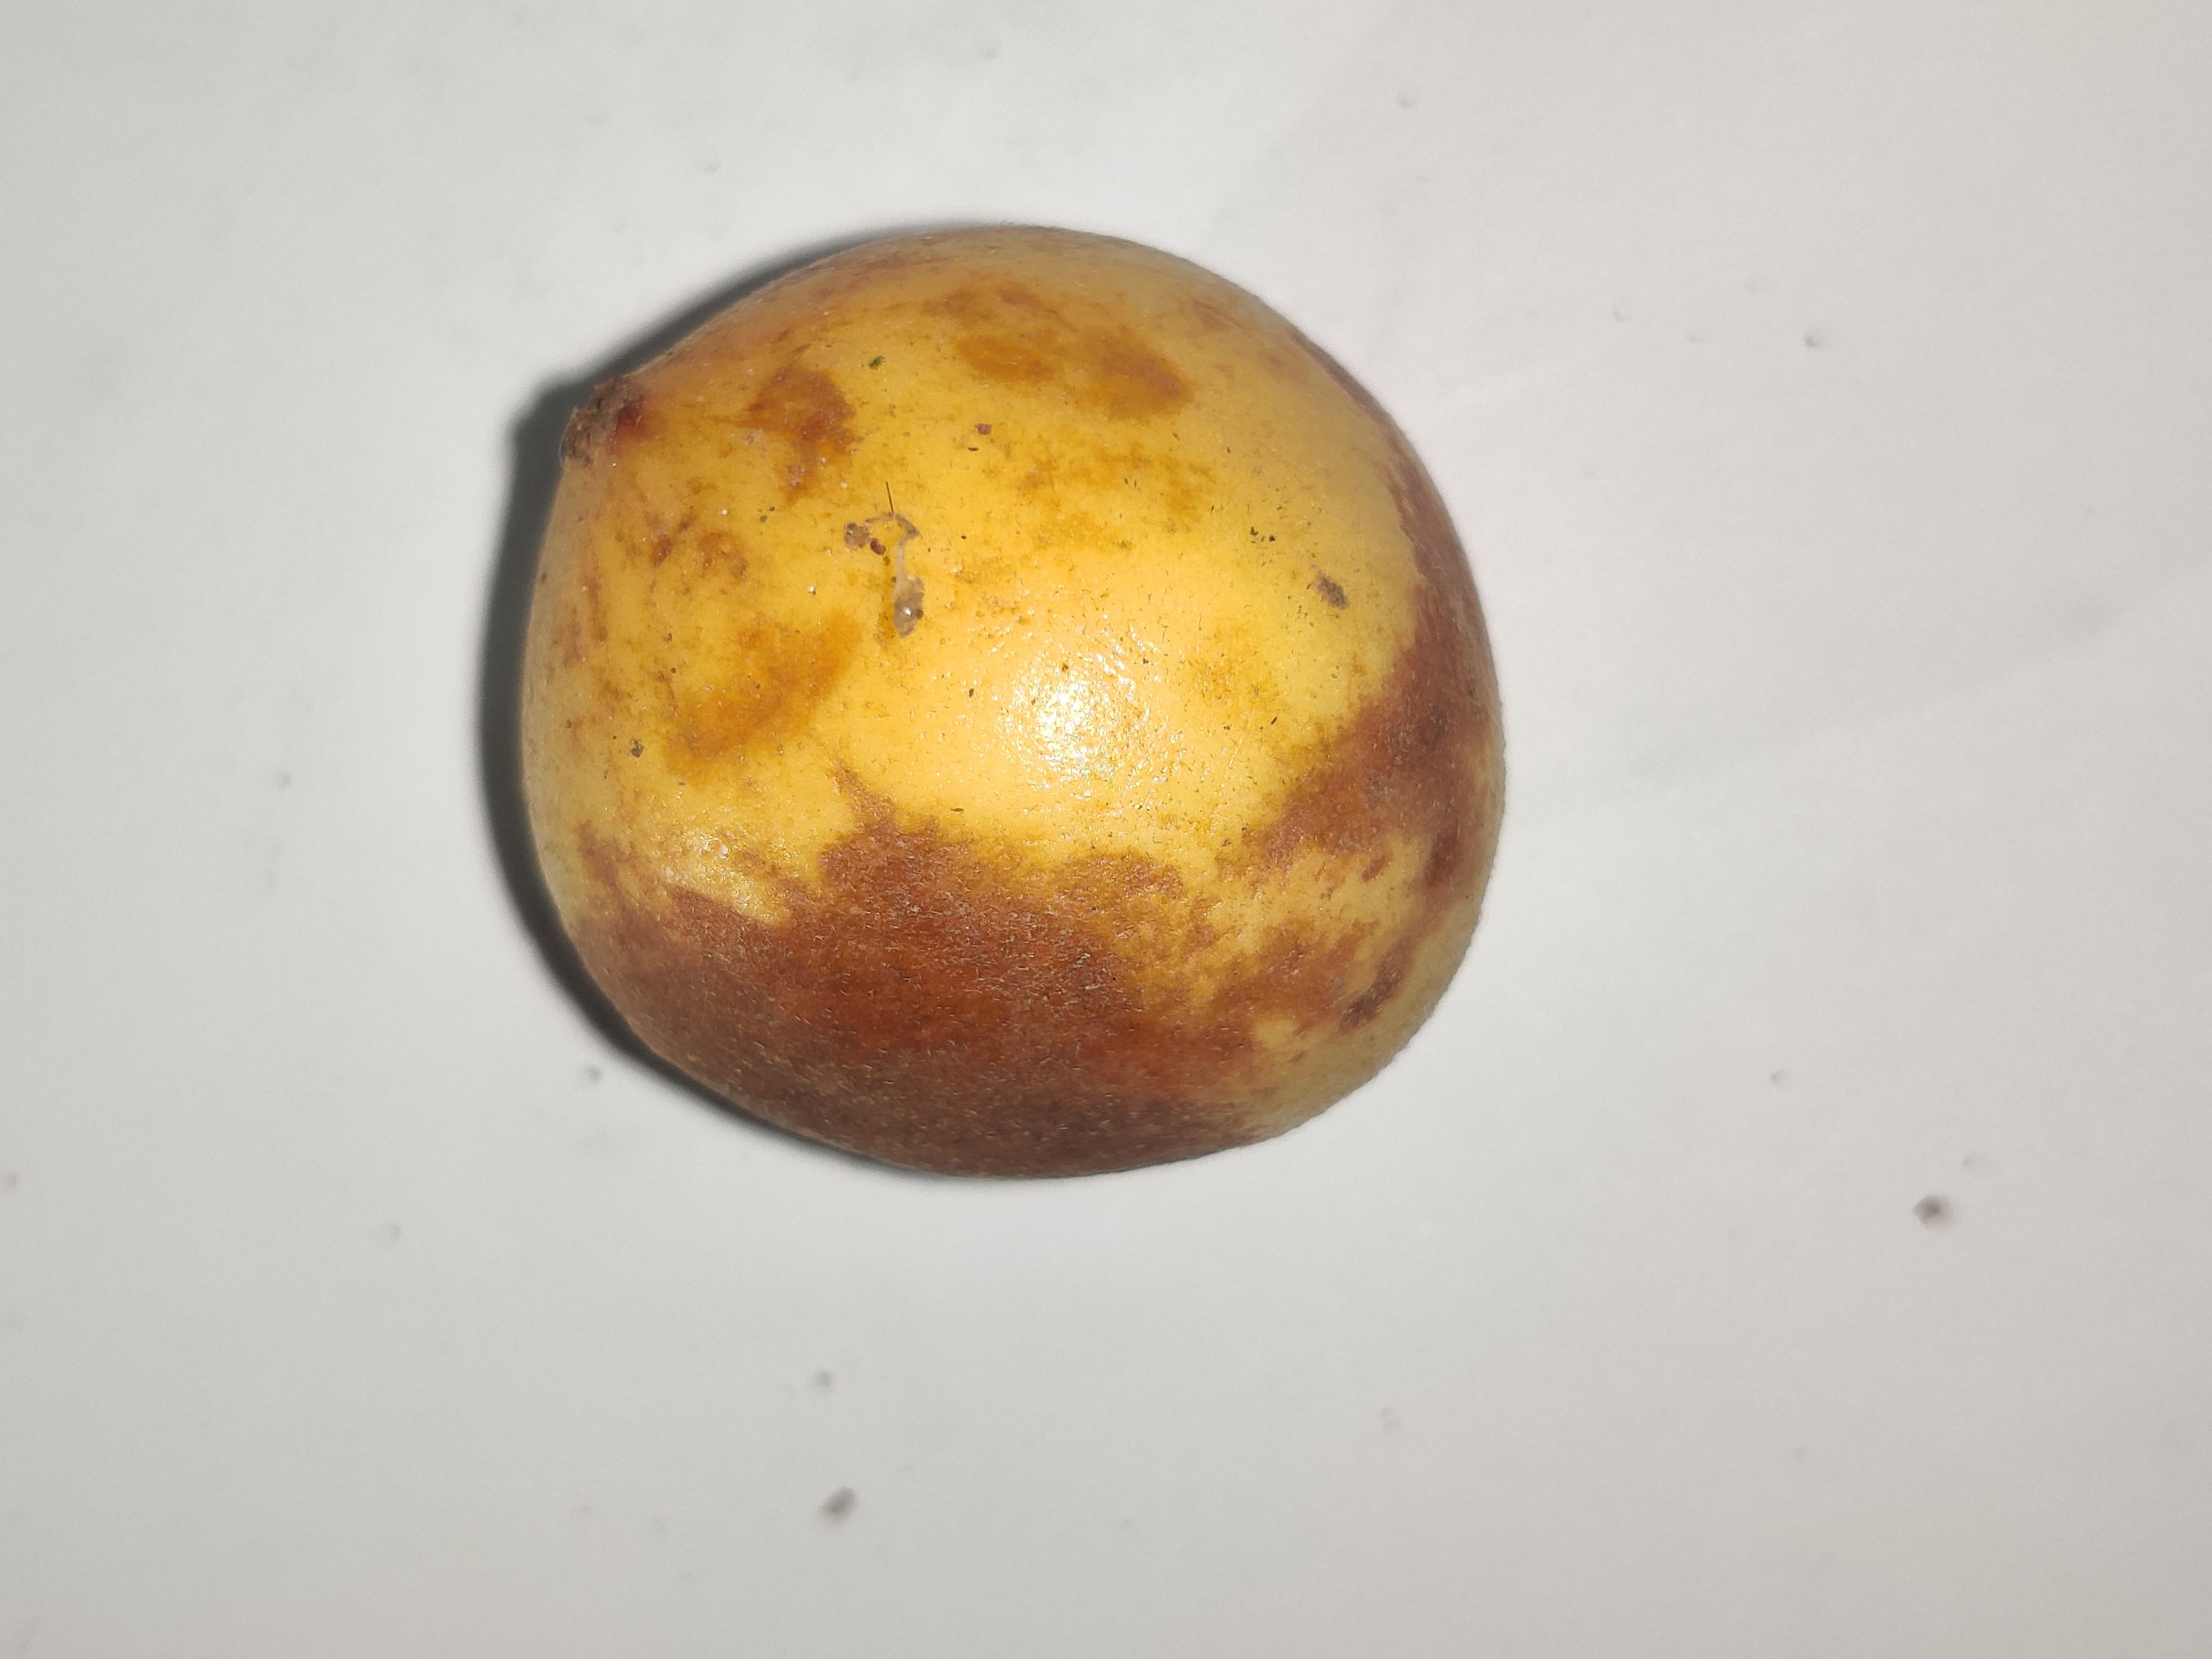
Fruit: burmese-grape
Grade: 2nd-grade